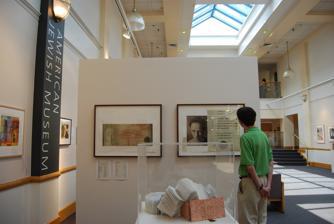
Building: American Jewish Museum
Country: United States of America
Year built: 1998
Art museum in Pennsylvania, U.S. American Jewish Museum Fine, Perlow, and Weis Gallery, American Jewish Museum Location within Pittsburgh Established 1998 Location Pittsburgh , Pennsylvania , U.S. Coordinates 40°26′16″N 79°55′26″W / 40.437701°N 79.923947°W / 40.437701; -79.923947 Type Art museum Website jccpgh .org /jewish-life-arts-events /american-jewish-museum / The American Jewish Museum , or AJM , is a contemporary Jewish art museum located in Pittsburgh, Pennsylvania.  A department of the Jewish Community Center (JCC) of Greater Pittsburgh, the museum is located in the Squirrel Hill JCC at the corner Forbes Avenue and Murray Avenue, in the heart of Pittsburgh's historically Jewish neighborhood.  The museum was founded in 1998, and though it does not have a permanent collection, it hosts several original and traveling exhibitions each year.  The AJM aims to explore contemporary Jewish issues through art and related programs that facilitate intercultural dialogue. History Prior to 1998, the JCC of Greater Pittsburgh had a small community gallery for nearly 25 years.  Under the auspices of Leslie A. Golomb Archived 2010-05-14 at the Wayback Machine , the gallery underwent a period of substantial growth, evolving into a museum and receiving accreditation from the Council of American Jewish Museums (CAJM). Accreditation by CAJM requires strict adherence to standards regarding archives, catalogues, and curating, as well as educational programs and outreach. Today, the AJM galleries are still located on the Pittsburgh JCC's Squirrel Hill campus.  While the AJM continues to emphasize the Pittsburgh community in its exhibitions and programming, its scope has grown as it collaborates with regional, national, and international artists and organizations.  Additionally, the AJM frequently explores Jewish themes such as contemporary iterations of rituals, but aims to reach the wider community though exhibits with broad appeal and programming that encourages interfaith discourse. Recent exhibitions As a non-collecting museum, the AJM works with local, national, and international artists to create original exhibitions, and occasionally hosts traveling exhibitions from institutions such as the United States Holocaust Memorial Museum . Here is a list of recent, notable exhibitions: 2017: Hill District Paintings. Rochelle Blumenfeld 2011: Legacy . A Painter's Legacy: The Students of Samuel Rosenberg (artist) 2010: Between Heaven and Earth. Ilene Winn Lederer 2010: To Speak Her Heart. Leslie A. Golomb and Barbara Broff Goldman 2010: India: A Light Within. Charlee Brodsky 2010: I Thought I Could Fly. Charlee Brodsky 2009: Tempted, Misled, Slaughtered: The Short Life of Hitler Youth, Paul B. Presented through the Florida Holocaust Museum 2009: Body of Work: Philip Mendlow 2008-2009: Love/Fences/Nests. Ally Reeves , Ben Schacter , Anna Divinsky 2007-2008: Nazi Persecution of Homosexuals. Presented through the United States Holocaust Memorial Museum 2007: Of the Painted Image. Miriam Cabessa , Seth Cohen , Peter Rostovsky 2007: If My Eyes Speak. Adam Nadel 2006: Body in Diaspora. Maritza Mosquera Archived 2010-05-15 at the Wayback Machine 2006: 118-60 Metropolitan Avenue. Joan Linder 2004-2005: The Mikvah Project. Janice Rubin and Leah Lax 2004: QuilkLinks. Louise Silk and Pittsburgh teens 2003: From Home to Home: Jewish Immigration to America. Presented through the Children's Galleries for Jewish Culture (formerly the Jewish Children's Learning Lab) 2001: Encountering the Second Commandment. International group exhibition of 43 artists from eight countries References